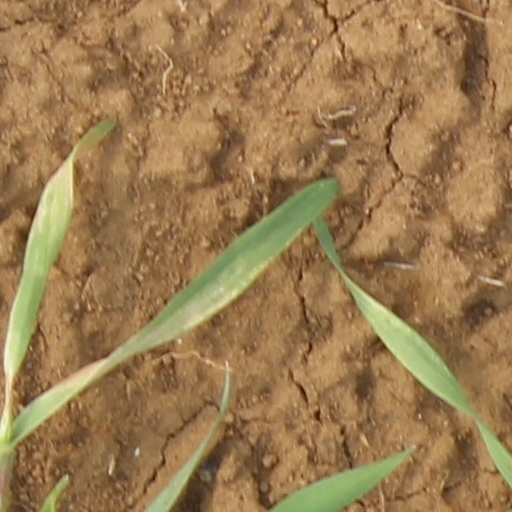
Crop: wheat